Larissa

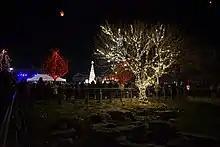
New Year's Eve concert at Frourio Hill

Christianity penetrated early to Larissa, though its first bishop was recorded only in 325, at the Council of Nicaea. St. Achillius of the fourth century is celebrated for his miracles. Le Quien cites twenty-nine bishops from the fourth to the 18th centuries; the most famous is Jeremias II, who occupied the see until 733 when Emperor Leo III the Isaurian transferred it from the jurisdiction of the Pope of Rome to the Patriarchate of Constantinople. In the first years of the tenth century it had ten suffragan sees; subsequently the number increased, and in , under Emperor Manuel I Comnenus, it reached twenty-eight. At the close of the 15th century, under Ottoman domination, there were only ten suffragan sees, which gradually grew less and finally disappeared.